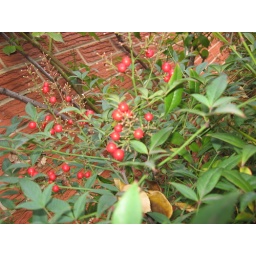
Red and green plant in a bush at Scotch college